WD Austerity 2-10-0

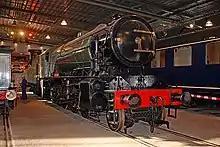
WD 2-10-0 73755 "Longmoor" at Utrecht

In 1946, the Netherlands bought those in continental Europe. They formed the NS 5000 class, and were numbered 5001–103. They had a short working life, the last being withdrawn in 1952. 5085, ex WD 73755, the one-thousandth British built locomotive to be shipped to Europe after D-Day, was named "Longmoor" and subsequently preserved in the Utrecht railway museum.